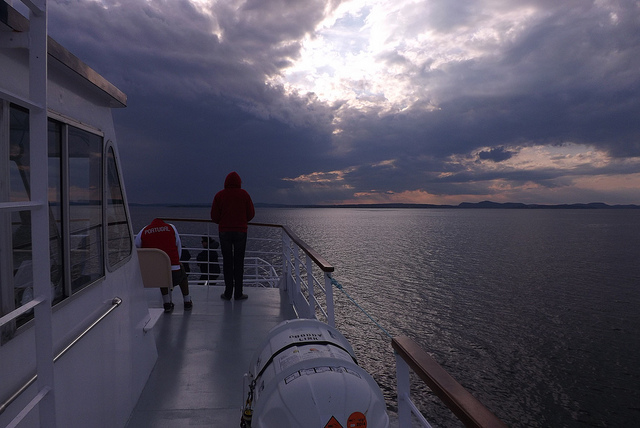
People sitting and standing at the end of a boat.

He is watching the sky on the deck of the boat.

Boat passengers look off the deck at the ocean and clouds.